Atsuga Station

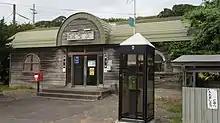
The station building

Services on the 116 km section of the line between and have been suspended indefinitely since January 2015 due to storm damage.